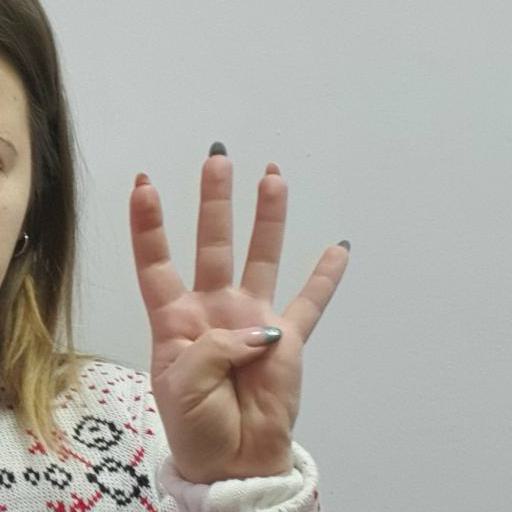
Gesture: four